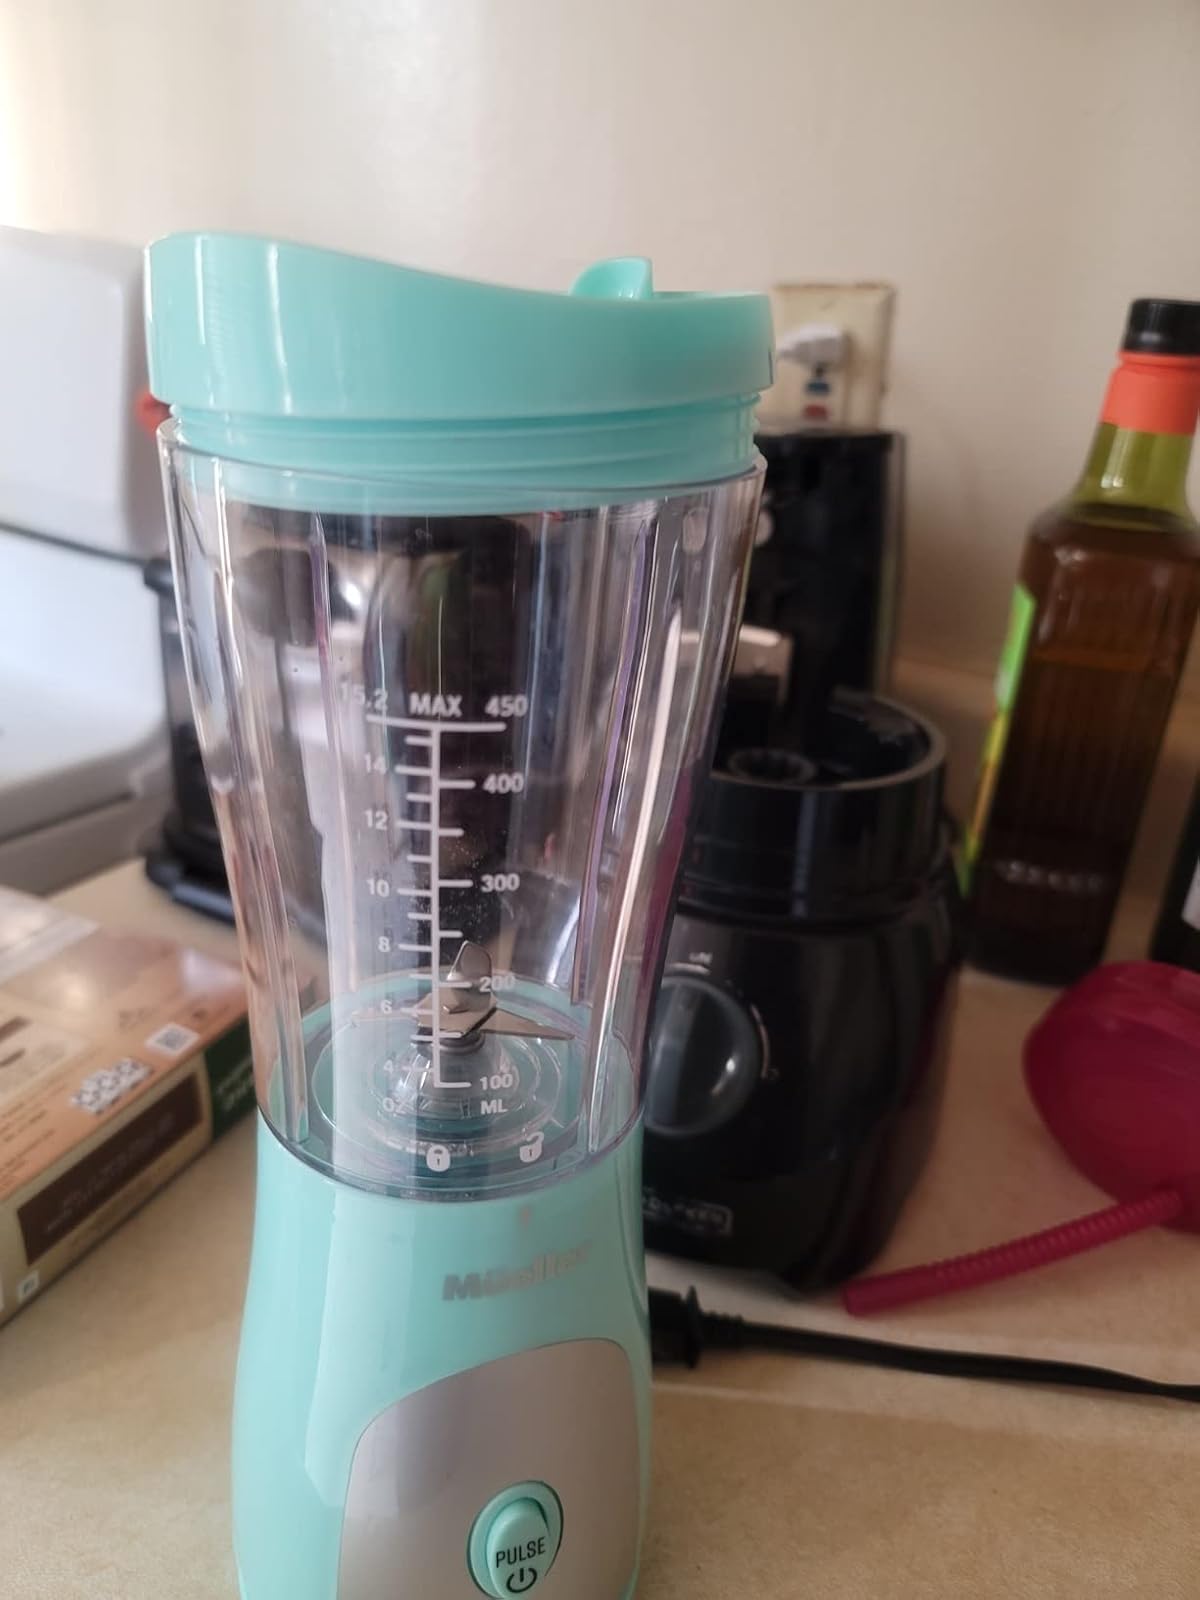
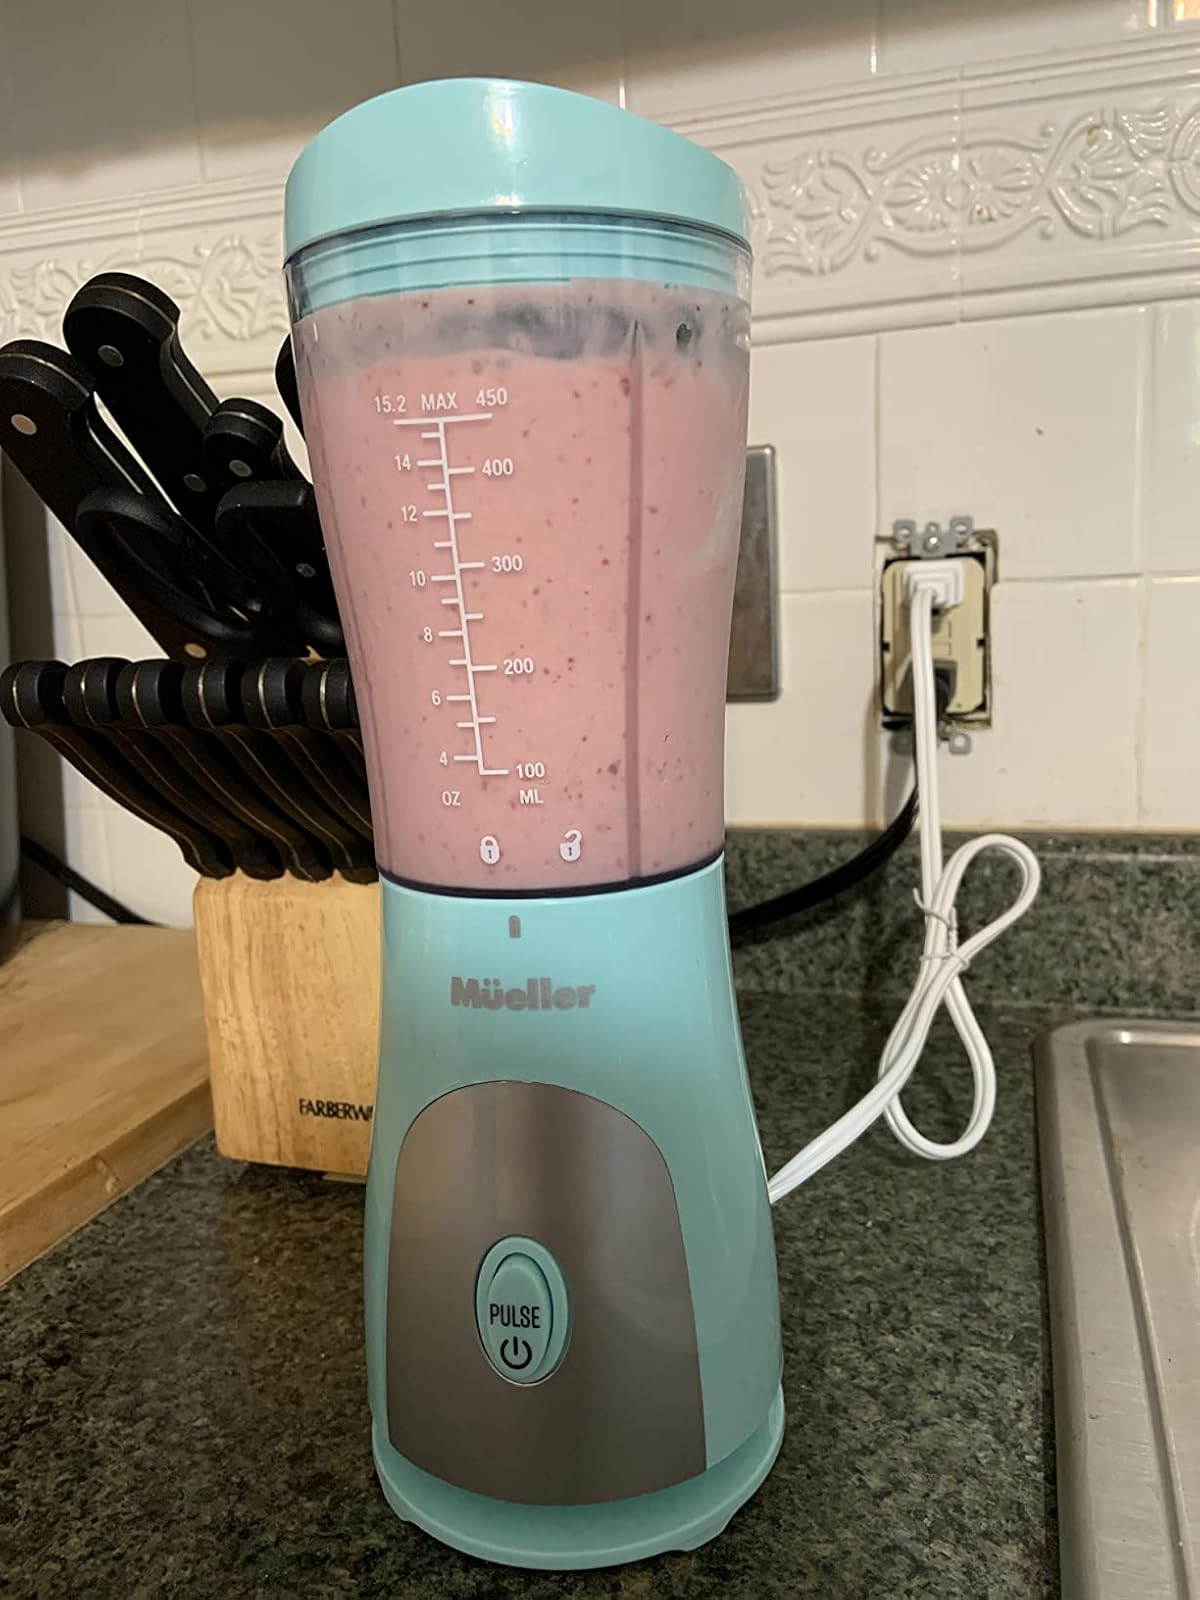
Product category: items_blender
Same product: yes